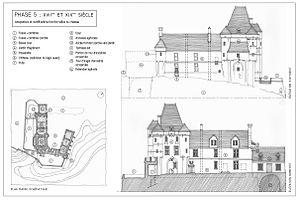
Châtelet de Pernant au XVIII° &amp
Le château de Pernant est un fort médiéval de petite dimension situé à Pernant, dans le Soissonnais, en France. Il constitue la partie historique, monument classé, d'un ensemble plus important, le domaine de Pernant, siège d'activités culturelles et musicales.